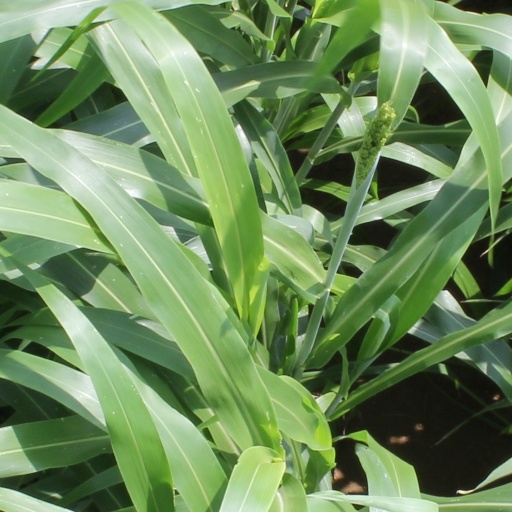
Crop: sorghum